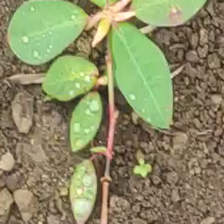
Weed species: Moti_dudhi(Euphorbia_geneculata_L)